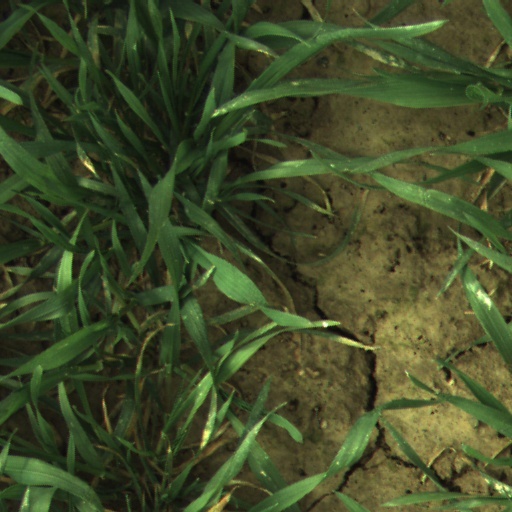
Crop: wheat